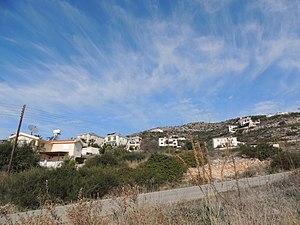
Tremithoúsa est un village de Chypre de plus de 1 041 habitants.